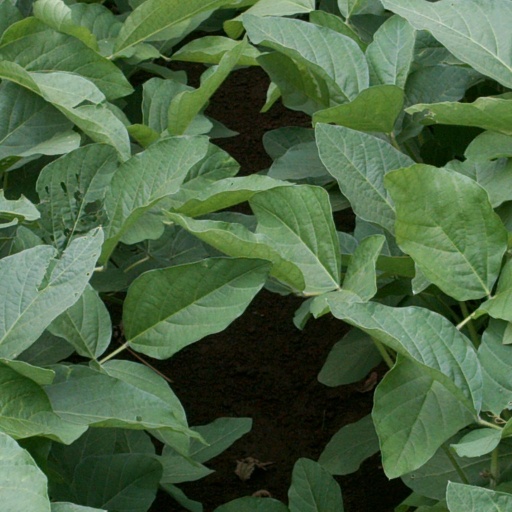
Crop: soybean